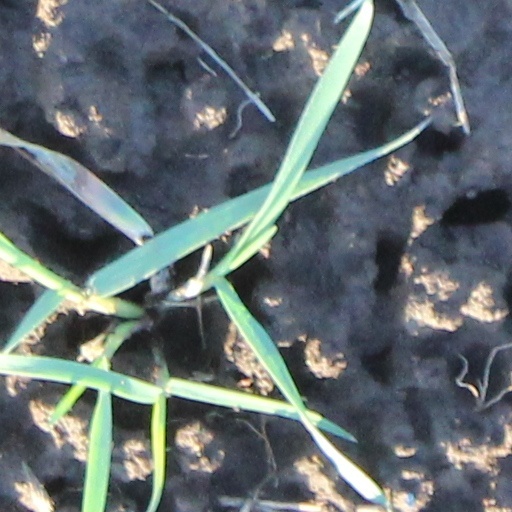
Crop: wheat